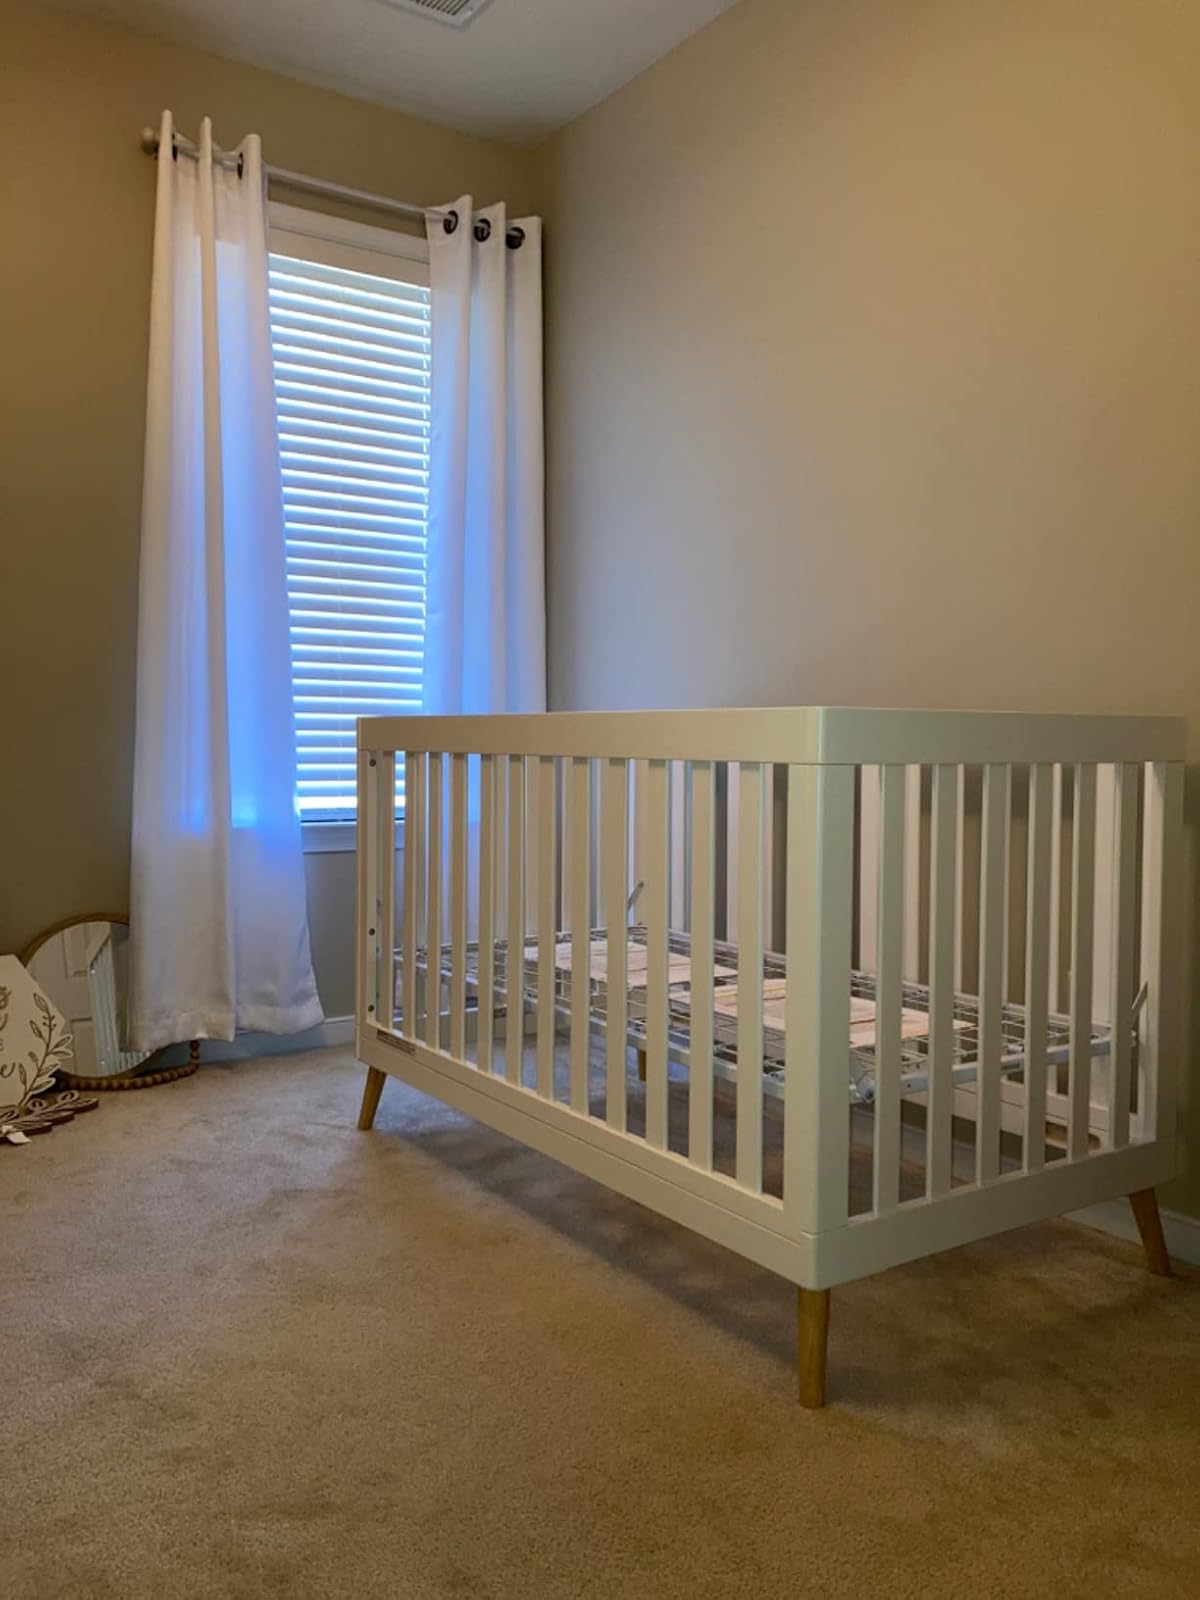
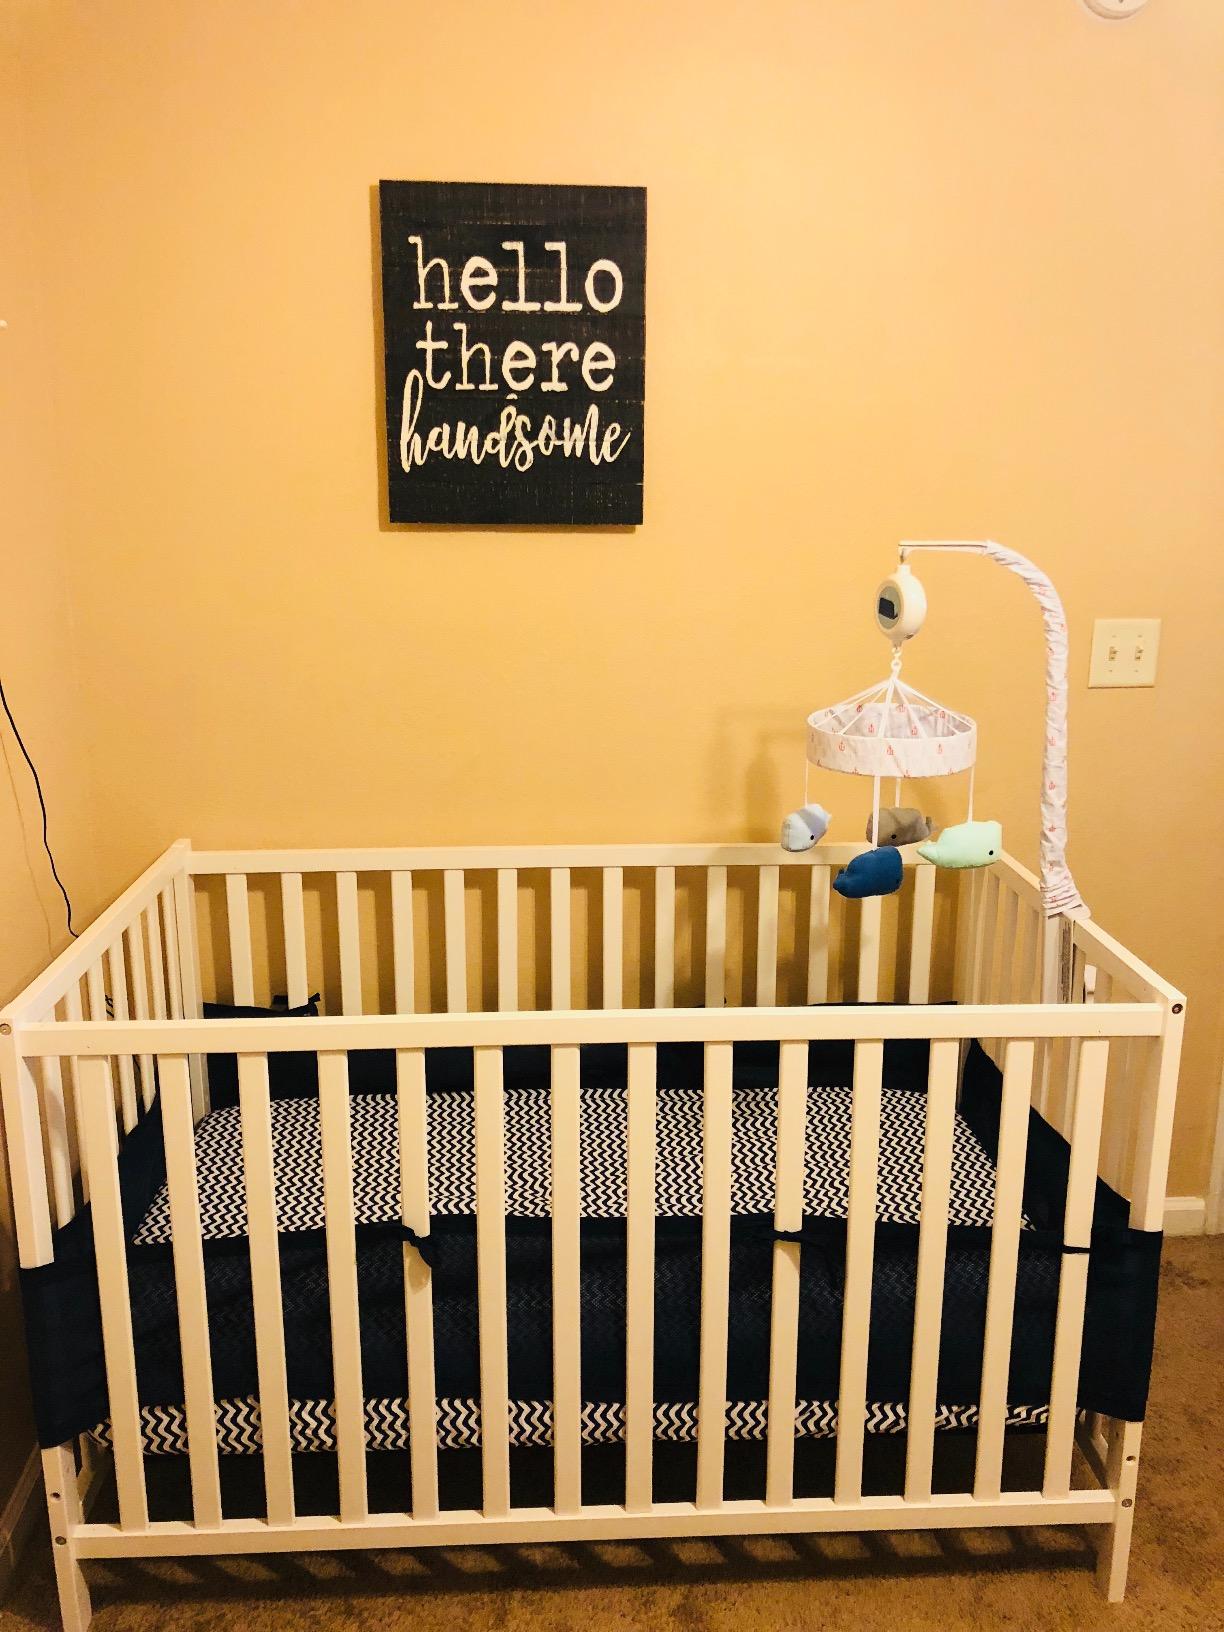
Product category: products_crib
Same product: no